51st Fighter Wing

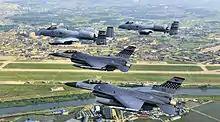
Two Fairchild Republic A-10A Thunderbolt IIs from the 25th Fighter Squadron and two F-16 Fighting Falcons from the 36th Fighter Squadron fly over Osan AB in formation, 2010

The 51st was inactive for only five months. On 1 November 1971, the wing was redesignated the 51st Air Base Wing and activated at Osan Air Base, South Korea. At Osan, the 51st assumed the host responsibilities of the inactivated 6314th Support Wing to include the Koon-ni range and a variety of remote sites. Operational squadrons of the 51st at Osan have been: